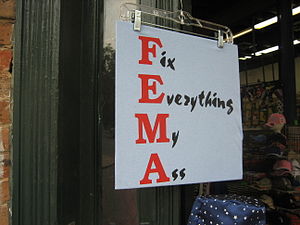
Akronym
Omfortolkning af akronymet for den amerikanske myndighed Federal Emergency Management Agency (FEMA) i en kommentar efter Orkanen Katrina.
En initialforkortelse, et initialord, eller et akronym er et ord, en særlig slags forkortelse, dannet af ords eller orddeles forbogstaver.